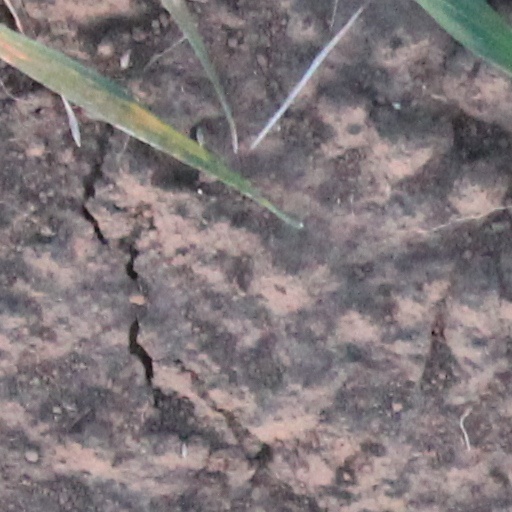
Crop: wheat